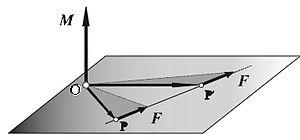
Moment d'une force.